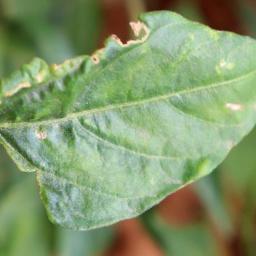
Label: mites_and_trips